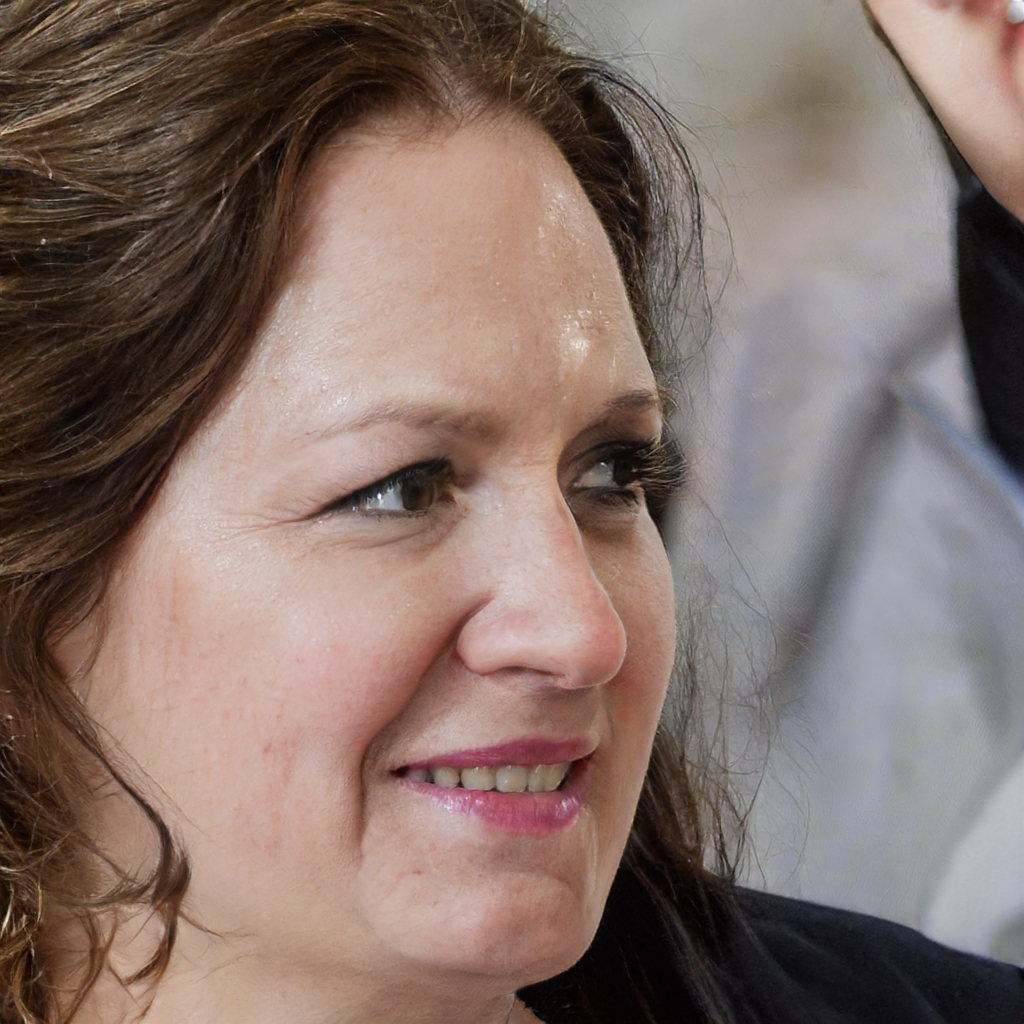
Portrait style: Real Portrait